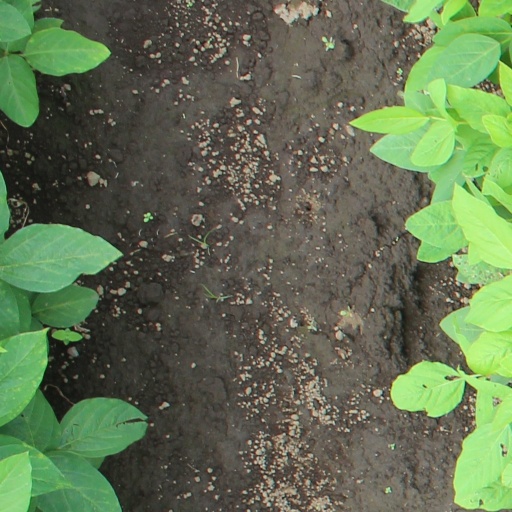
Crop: soybean